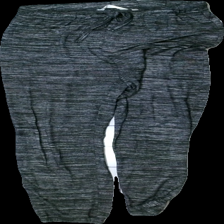
View: front
Type: Trousers
Category: Ladies
Brand: Missing
Colors: Black, White
Material: 50% viscose, 47% polyester, 3% elastane
Pattern: Other
Cut: Regular
Season: All
Smell: Minor
Price range: <50
Recommended usage: Export
Comment: bad smell